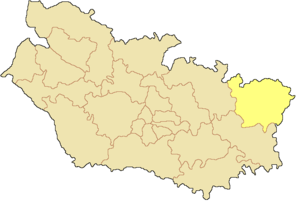
Canton de Péronne dans le département de la Somme Русский: Кантон Перонн в составе департамента Сомма